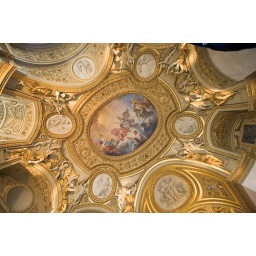
The golden roof of one of the rooms in the Louvre